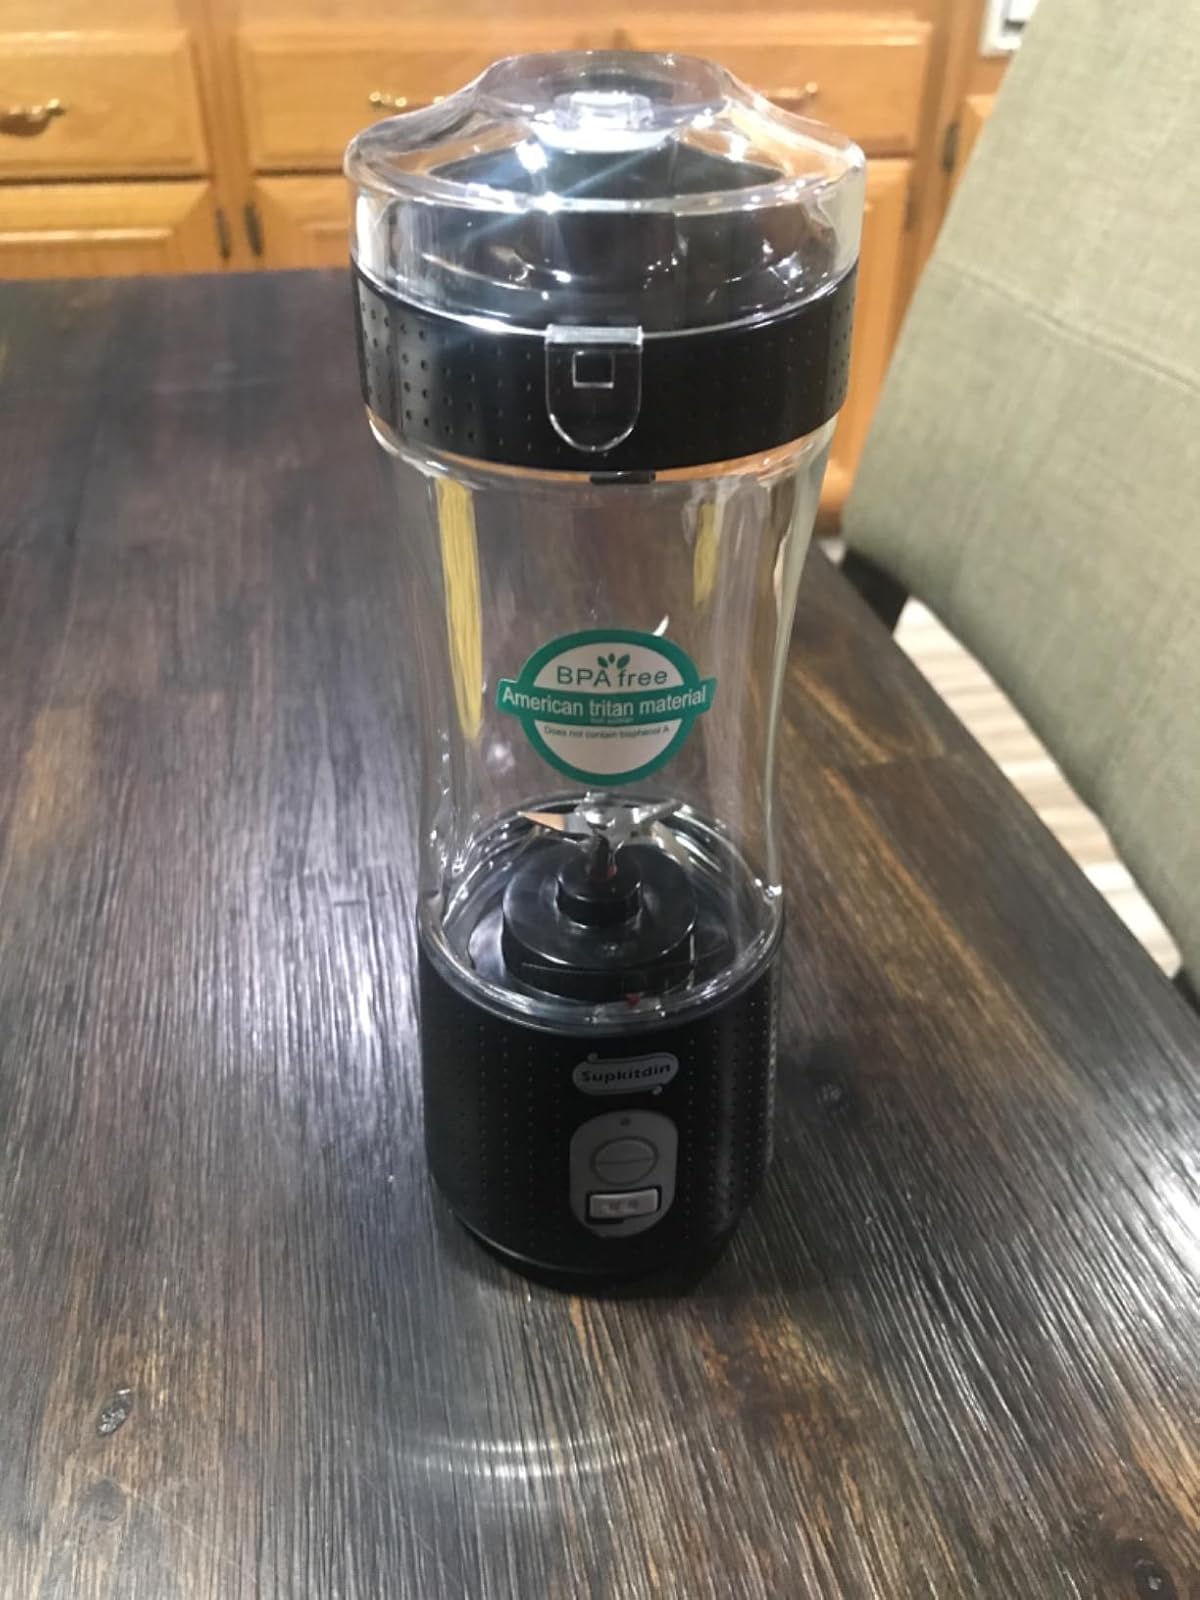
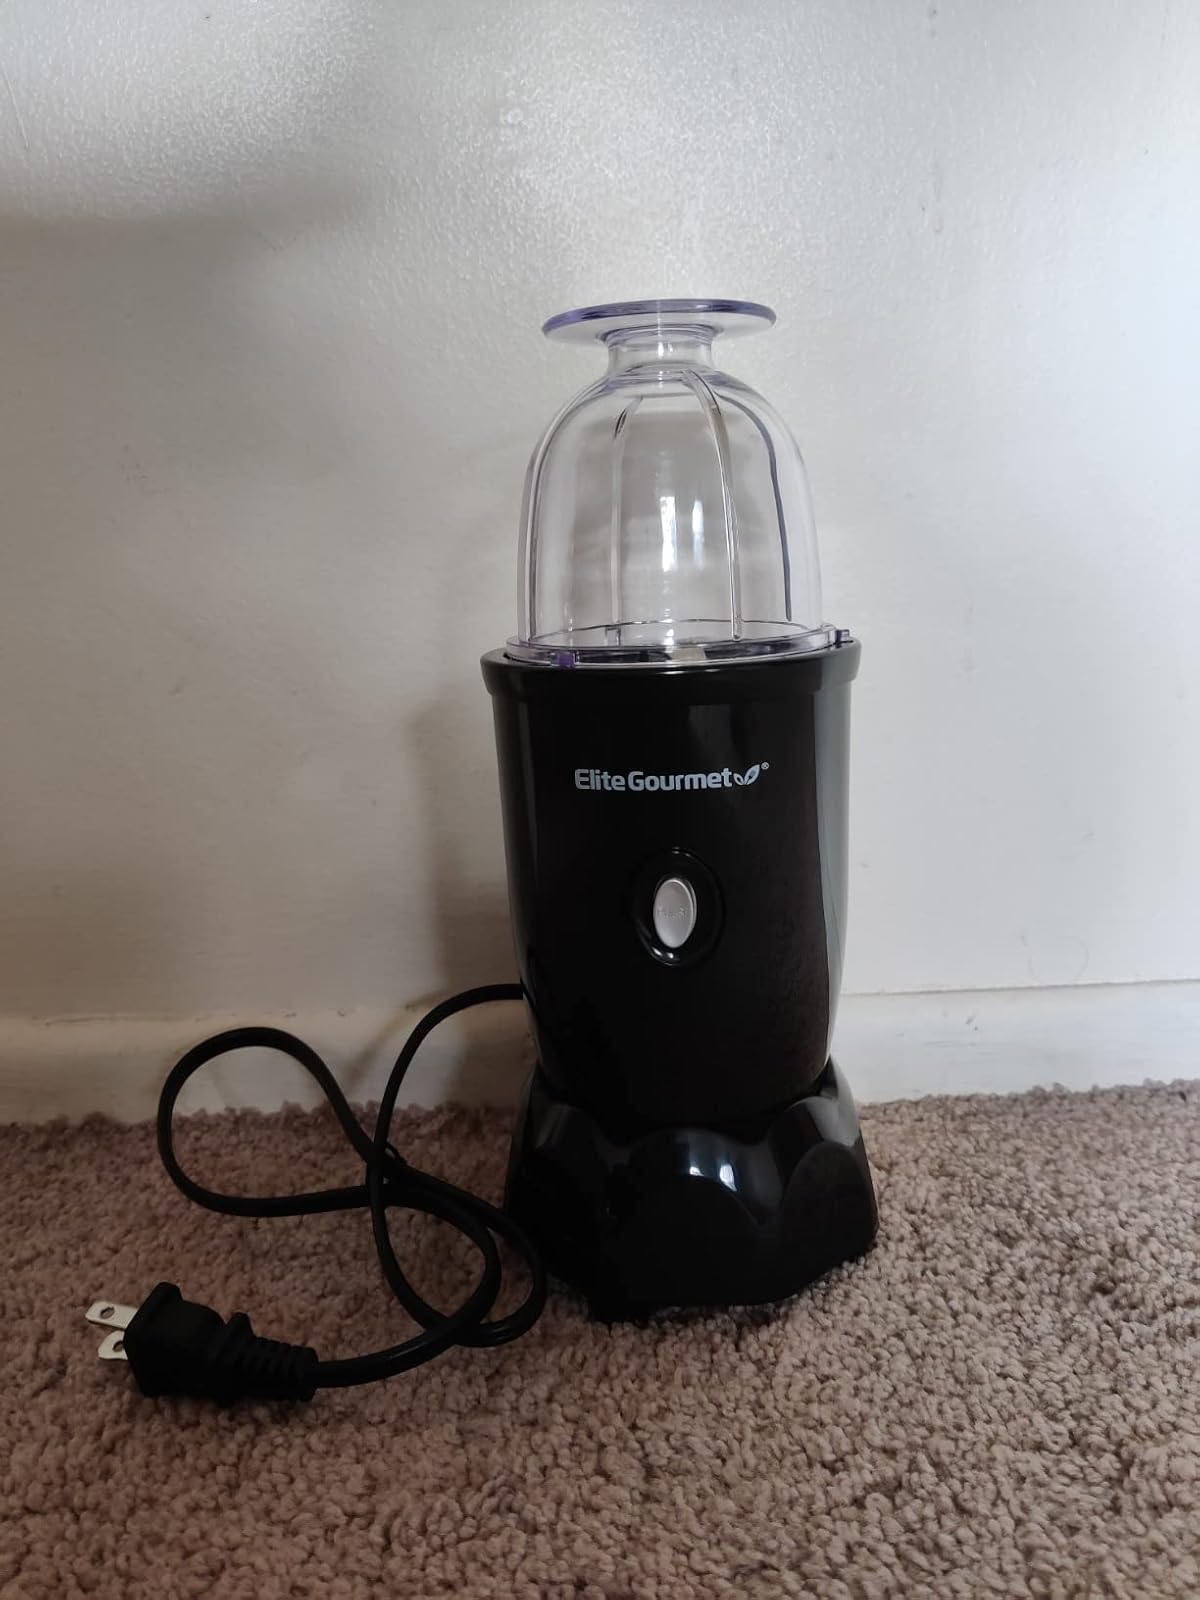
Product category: items_blender
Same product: no